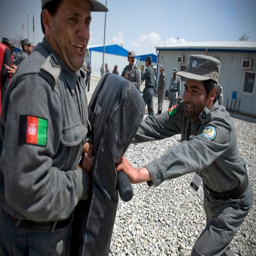
recruits participate in entry - level training .